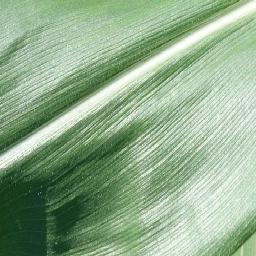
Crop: corn
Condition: (maize)_healthy